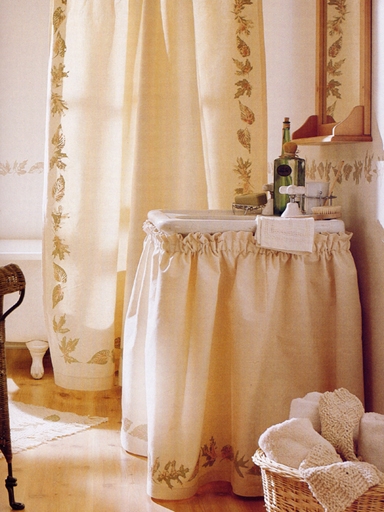
Room type: dining_room